Politics of Bosnia and Herzegovina

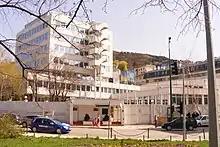
Office of the High Representative in Sarajevo

The highest political authority in the country is the High Representative for Bosnia and Herzegovina, the chief executive officer for the international civilian presence in the country. The High Representative has power to remove government officials, including court justices, local government members, members of parliament, etc. From its establishment, the Office of the High Representative has sacked 192 Bosnian officials. The mandate of the High Representatives derives from the Dayton Agreement, as confirmed by the Peace Implementation Council (PIC), a body with a Steering Board composed of representatives of Canada, France, Germany, Italy, Japan, Russia, the United Kingdom, the United States, the presidency of the European Union, the European Commission, and the Organisation of Islamic Cooperation. The Peace Implementation Council has established several criteria for the OHR to be closed, two of which have been completed but must be sustained until all five are completed.